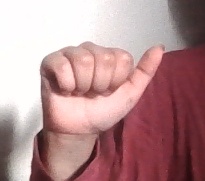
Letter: dhad